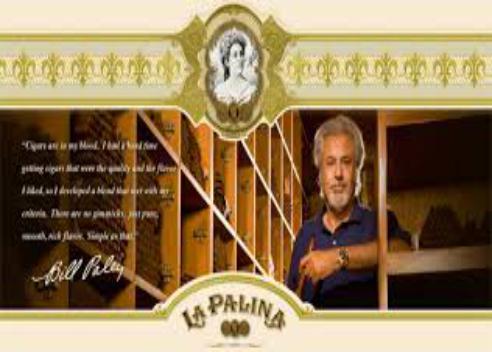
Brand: La Palina
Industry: Necessities